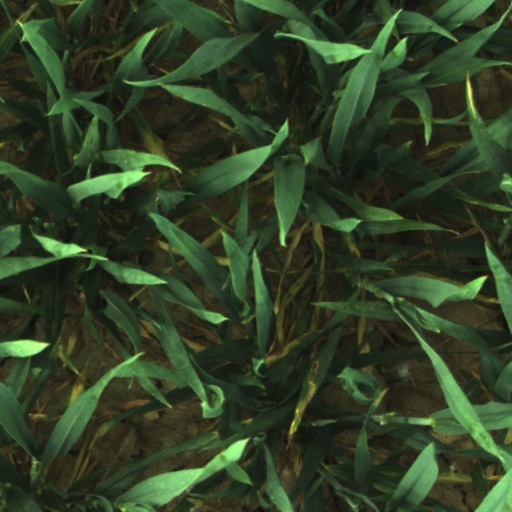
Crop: wheat